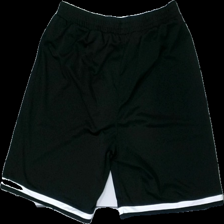
View: back
Type: Shorts
Category: Men
Brand: Not in the list
Brand text on label: Unihoc
Colors: Black, White
Material: 100% Polyester
Cut: Regular
Size: XS
Season: All
Price range: 50-100
Recommended usage: Reuse